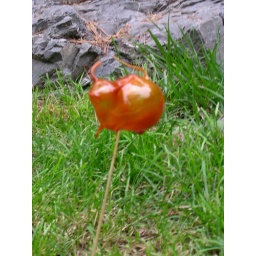
there was this blown glass cow just randomly sticking in a patch of grass